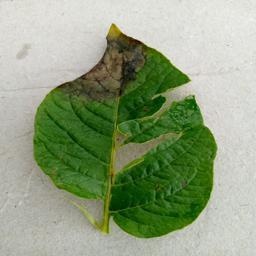
Etiqueta: Late Blight